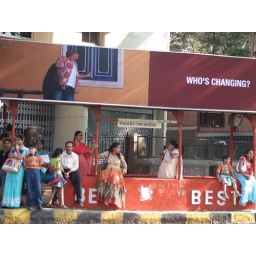
I like the two stripes of red and orange combined with the clothing in this shot.